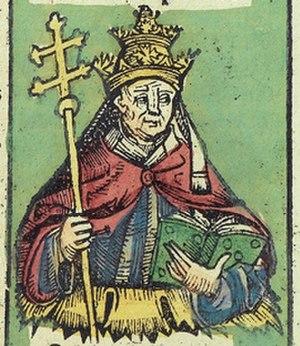
Les titres de comte, puis de duc de Savoie sont des titres de noblesse rattachés au territoire de la Savoie propre, inféodé au royaume de Bourgogne, puis d'un territoire plus vaste, au sein du Saint-Empire. Le titre de comte de Savoie est associé à la dynastie des Humbertiens, comtes en Maurienne, à l'origine de la Maison de Savoie. Il n'est utilisé qu'à partir du XIIᵉ siècle. Le titre de duc est créé au début du XVᵉ siècle, regroupant tous les territoires des États de Savoie, avant de devenir un terme principalement administratif désignant la Savoie actuelle, à la suite de l’acquisition du titre de roi de Sardaigne par les ducs de Savoie.